Giuseppe Gabrielli

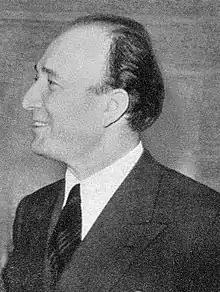

Giuseppe Gabrielli (26 February 1903 – 29 November 1987) was an Italian aeronautics engineer. He is famous as the designer of numerous Italian military aircraft, including the Fiat G.50 Freccia and G.55 World War II fighters.